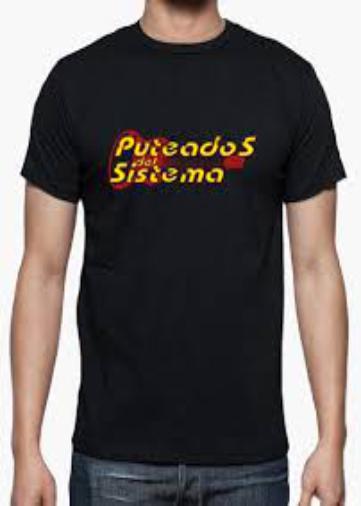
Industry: Clothes